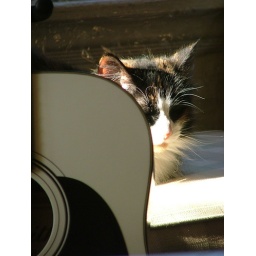
Crumb takes a sunny snooze behind Salli's white guitar in the livingroom. Jan 2007